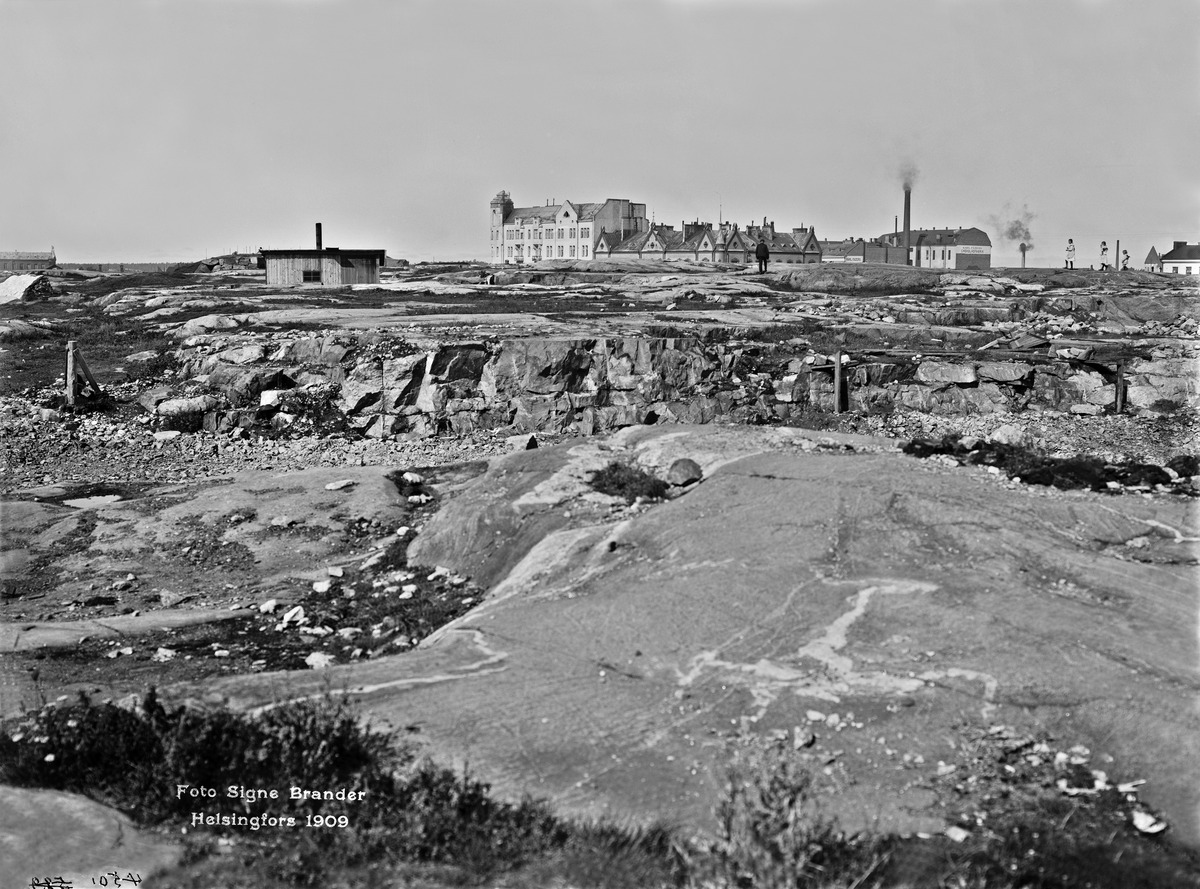
Eira
sisällön kuvaus: Eira. Kuvattu nykyisen Armfeltintie 7:n kohdalta länteen. mustavalkoinen
Kuvaaja: Brander, Signe, valokuvaaja
Ajankohta: kuvausaika 1909
Paikka: Suomi, Uusimaa, Helsinki, Eira Helsinki
Aiheet: rakentamattomat alueet, kalliot, teollisuusrakennukset